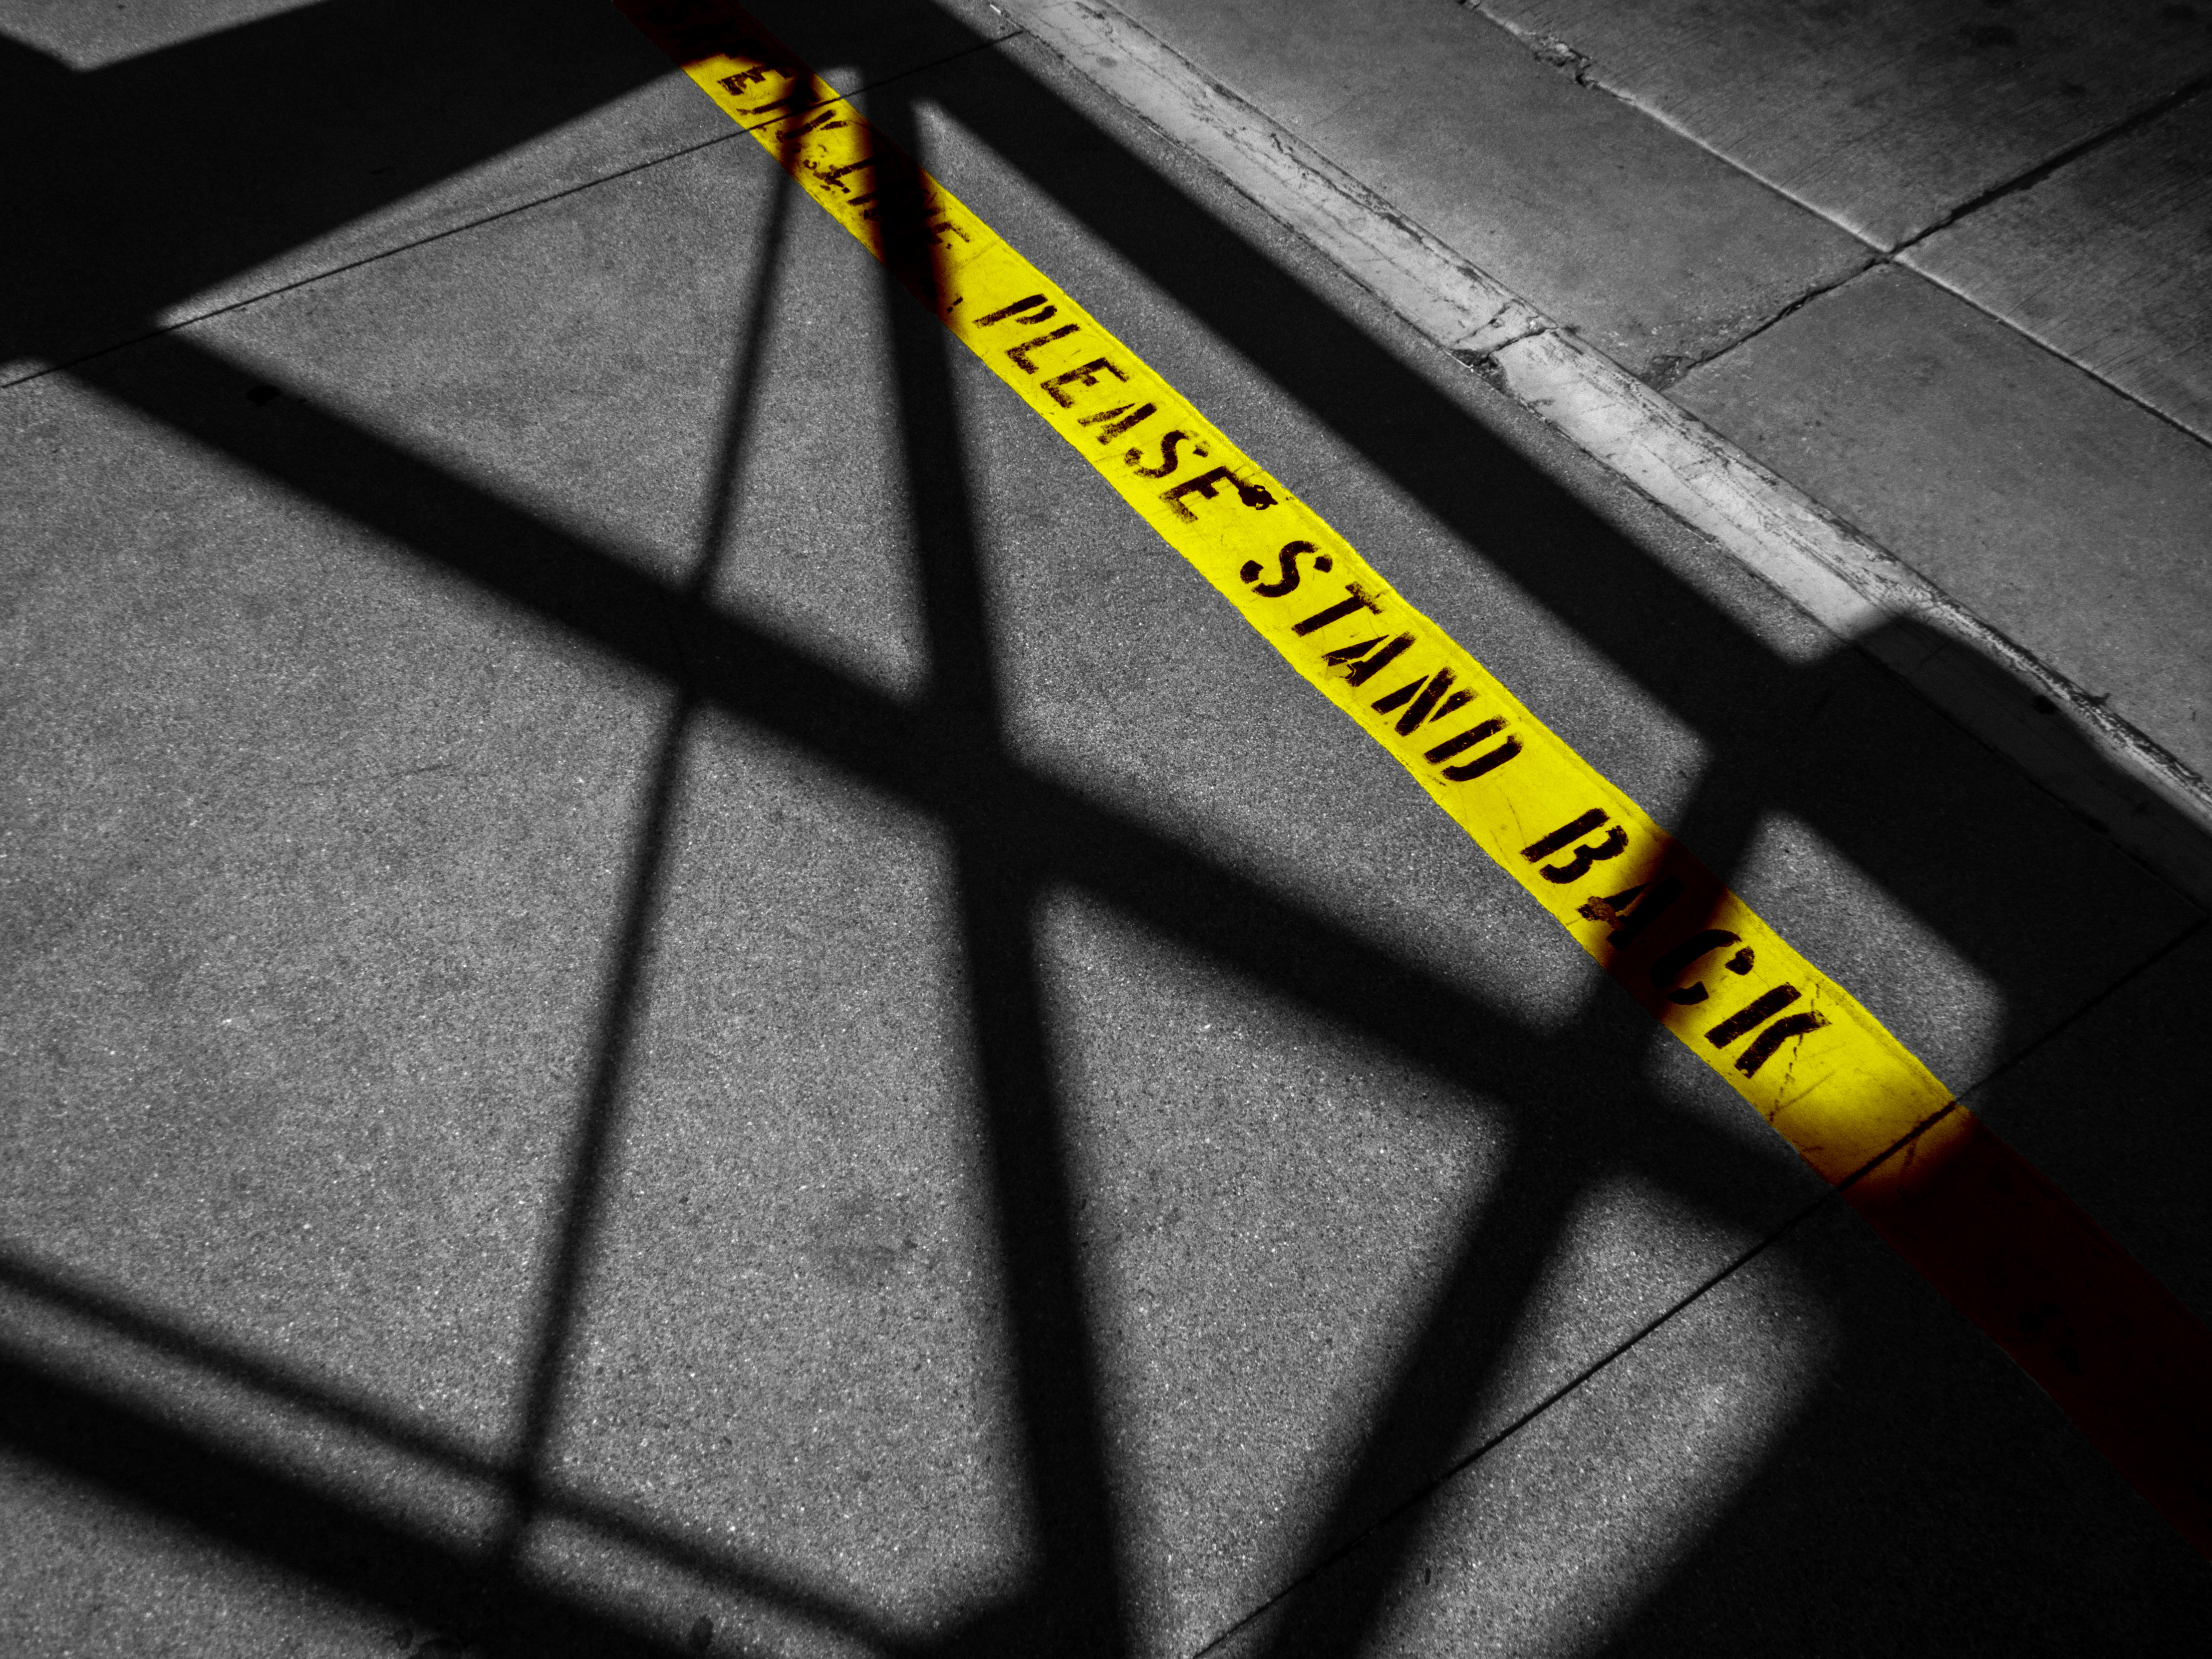
light, wheel, sidewalk, number, line, black, yellow, tire, font, shadows, warning, shape, ontarioairport, tread, automotive exterior, automotive tire